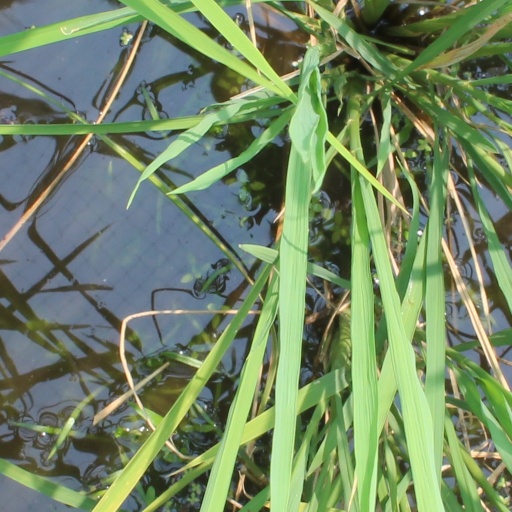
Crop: rice